Double Falcon

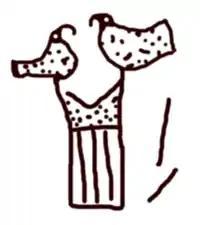
"Serekh" of Double Falcon. Redrawing of an inscription on a vessel found in el-Beda.

Double Falcon (also possibly Dju, Nebwy, Hrwy, and Horwy) was a ruler of Lower Egypt from Naqada III. He may have reigned during the 32nd century BC. The length of his reign is unknown.